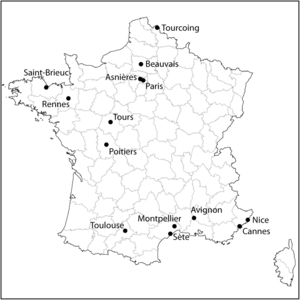
Carte des clubs engagés dans le championnat de France Pro A de volley-ball 2006-2007
Le Championnat de France de volley-ball Pro A 2006-07 oppose les quatorze meilleures équipes françaises de volley-ball. Le championnat de France de volley-ball de première division porte le nom de Pro A depuis 1995.